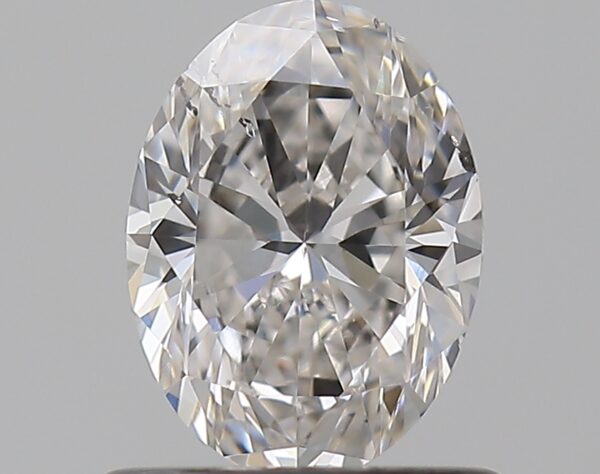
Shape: oval
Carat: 0.7
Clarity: SI1
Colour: G
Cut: EX
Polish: EX
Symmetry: VG
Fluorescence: F
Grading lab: GIA
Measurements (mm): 6.66 x 4.95 x 3.16